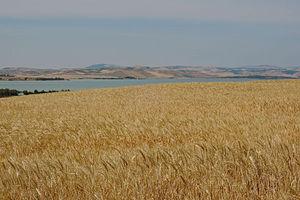
Barrage sidi Salem
L'histoire de la culture des céréales est un élément majeur de l'histoire alimentaire mondiale aux conséquences économiques, sociales et politiques très importantes. Fondement de l'alimentation dans la majorité des sociétés, les céréales, leur provenance, la difficulté de leur culture, leur pénurie ou leur abondance sont des enjeux essentiels de l'existence humaine. Des émeutes frumentaires aux réformes agraires, les céréales ont joué un rôle central dans certains grands épisodes de l'histoire.
L'agriculture en Tunisie est un secteur économique très important. En 2012, il génère 8,5 % — 11,5 % si l’on ajoute l’agroalimentaire — du PIB national et assure 15 % des emplois.